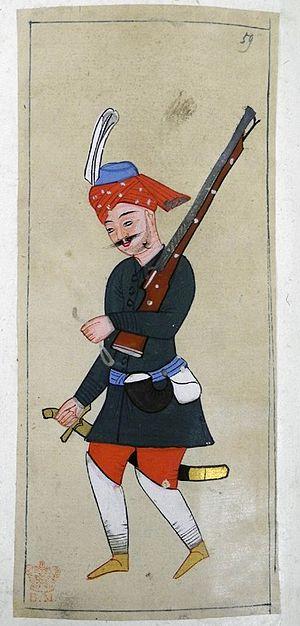
Les révoltes des Celali, organisées par les milices provinciales contre le gouvernement absolutiste de Constantinople, ont déchiré l'Anatolie aux XVIᵉ et XVIIᵉ siècles. Les celalî revendiquaient le maintien d'exemptions fiscales. La première révolte reconnue comme telle est survenue en 1519, sous le règne du sultan Sélim Iᵉʳ, dans la région de Tokat. Elle était menée par Celâl, un prêcheur alévite, dont le nom a servi aux historiens ottomans pour qualifier les jacqueries de ce genre. Les poussées révolutionnaires se sont déchaînées en 1526–28, puis entre 1595 et 1610, en 1654–55 et enfin en 1658–59. Bien que ces révoltes aient été trans-ethniques, étant donné la nature pluri-ethnique de l'empire ottoman, elles ont essentiellement une base turque : celle des clans semi-nomades turkmènes qui, alors qu'ils avaient puissamment contribué à l'expansion militaire ottomane dans le passé, se voyaient de plus en plus tenus à l'écart par le pouvoir central, qui s'appuyait désormais sur le système du devchirmé et les corps constitués.